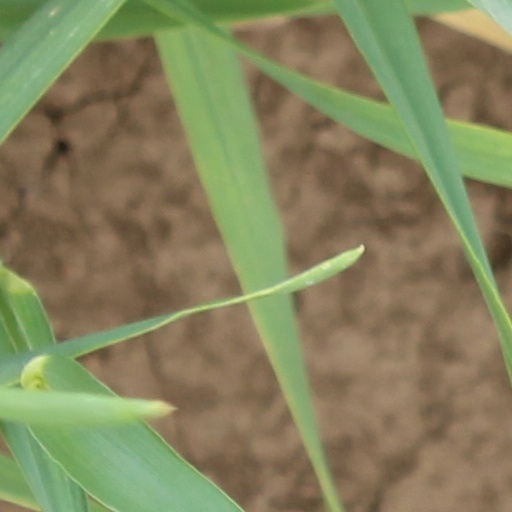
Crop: wheat